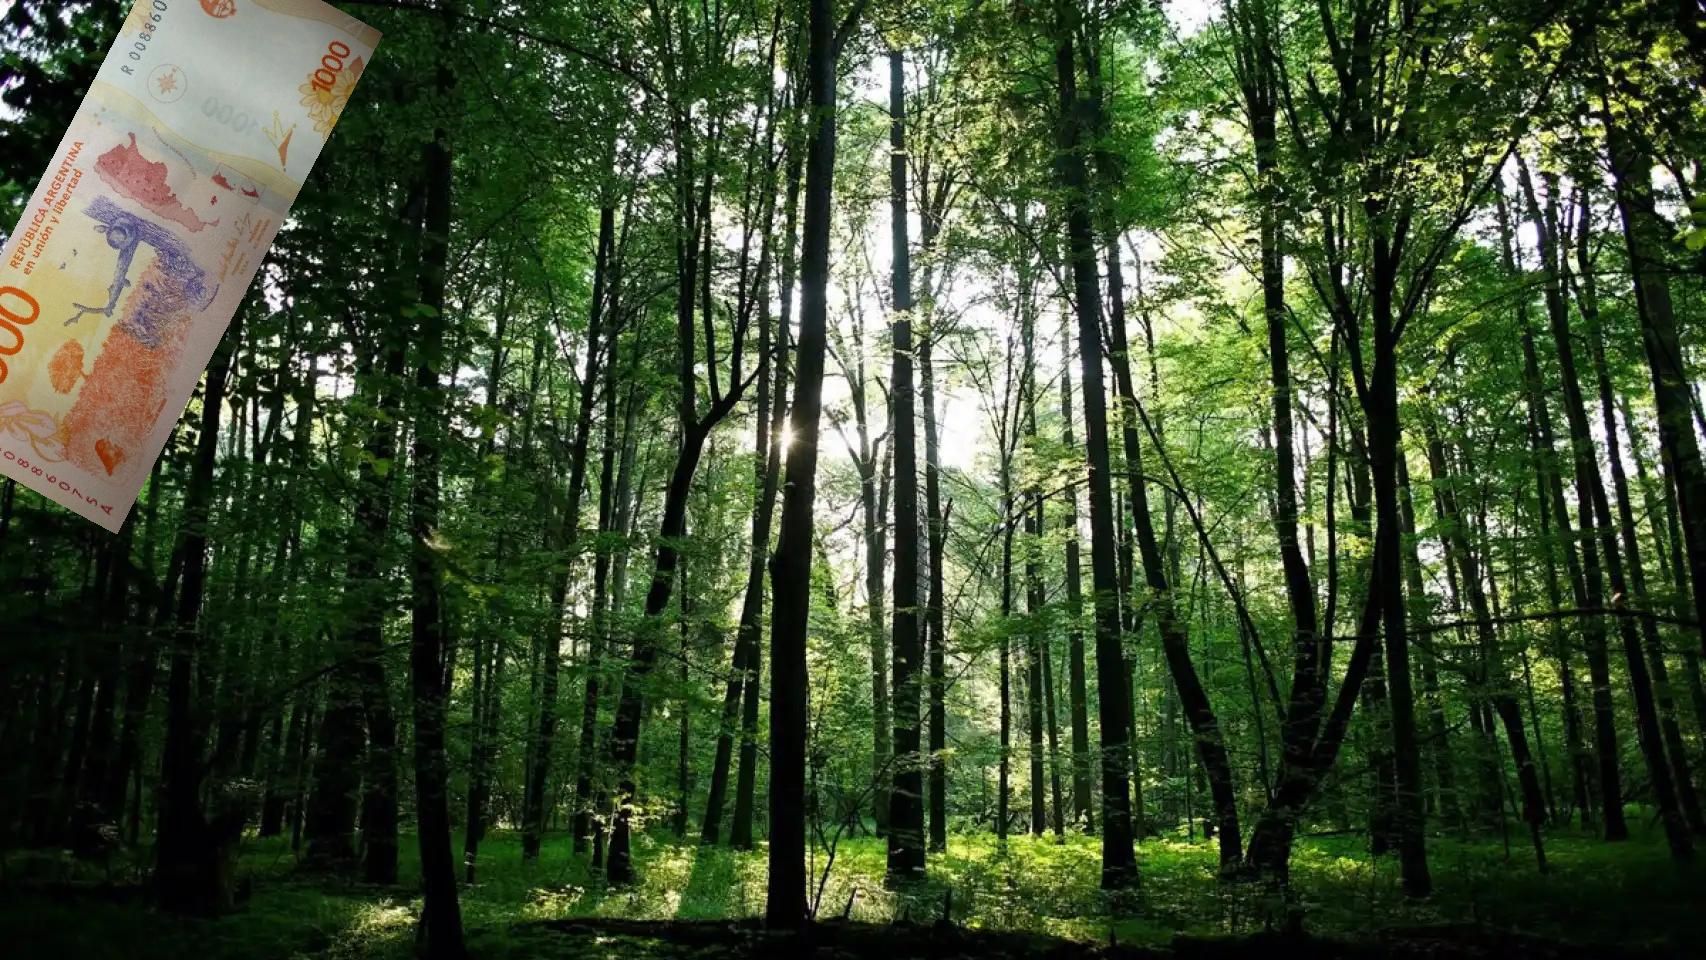
Denominación: 1000